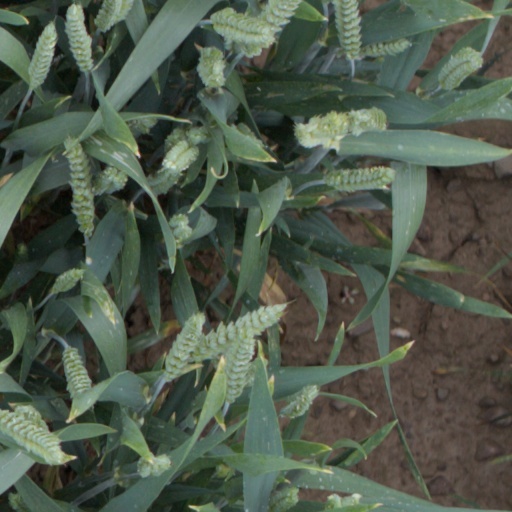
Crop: wheat